Clown in the Dumps

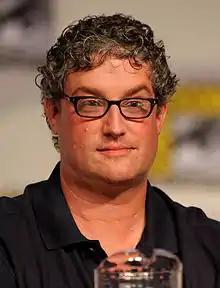
"The Simpsons" producer Al Jean made headlines when he revealed that a character would die in this episode.

In October 2013, in a conference to promote the 25th season of "The Simpsons", producer Al Jean said that a major character would die in this episode. He stated that the character would have appeared more than twice in the show, and be voiced by an Emmy Award-winning voice actor who won an Emmy for the role as the character. Later that month, following the death of Marcia Wallace, it was confirmed that it would not be her character, Edna Krabappel. Voice actor Hank Azaria, whose roles include Apu Nahasapeemapetilon and Moe Szyslak, stated that it would not be one of his characters. It was shown at the 2014 Comic-Con that it would not be Homer, although there is a scene that features Lisa worrying about Homer's health as he struggles with a CPAP mask.